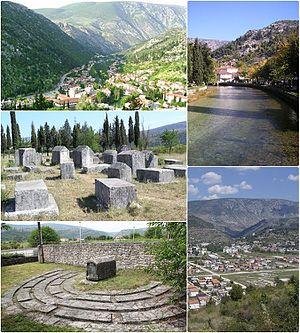
Stolac est une ville et une municipalité de Bosnie-Herzégovine située dans le canton d'Herzégovine-Neretva en Fédération de Bosnie-et-Herzégovine. Selon les premiers résultats du recensement bosnien de 2013, la ville intra muros compte 3 957 habitants et la municipalité 14 889.